Free Democratic Party (Germany)

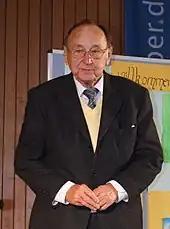
Hans-Dietrich Genscher served almost continuously as Foreign Minister and Vice Chancellor from 1974 to 1992.

In the first elections to the Bundestag on 14 August 1949, the FDP won a vote share of 11.9 percent (with 12 direct mandates, particularly in Baden-Württemberg and Hesse), and thus obtained 52 of 402 seats. In September of the same year the FDP chairman Theodor Heuss was elected the first President of the Federal Republic of Germany. In his 1954 re-election, he received the best election result to date of a President with 871 of 1018 votes (85.6 percent) of the Federal Assembly. Adenauer was also elected on the proposal of the new German President with an extremely narrow majority as the first Chancellor. The FDP participated with the CDU/CSU and the national-conservative German Party (DP) in Adenauer's coalition cabinet; they had three ministers: Franz Blücher (Vice-Chancellor), Thomas Dehler (justice), and Eberhard Wildermuth (housing).